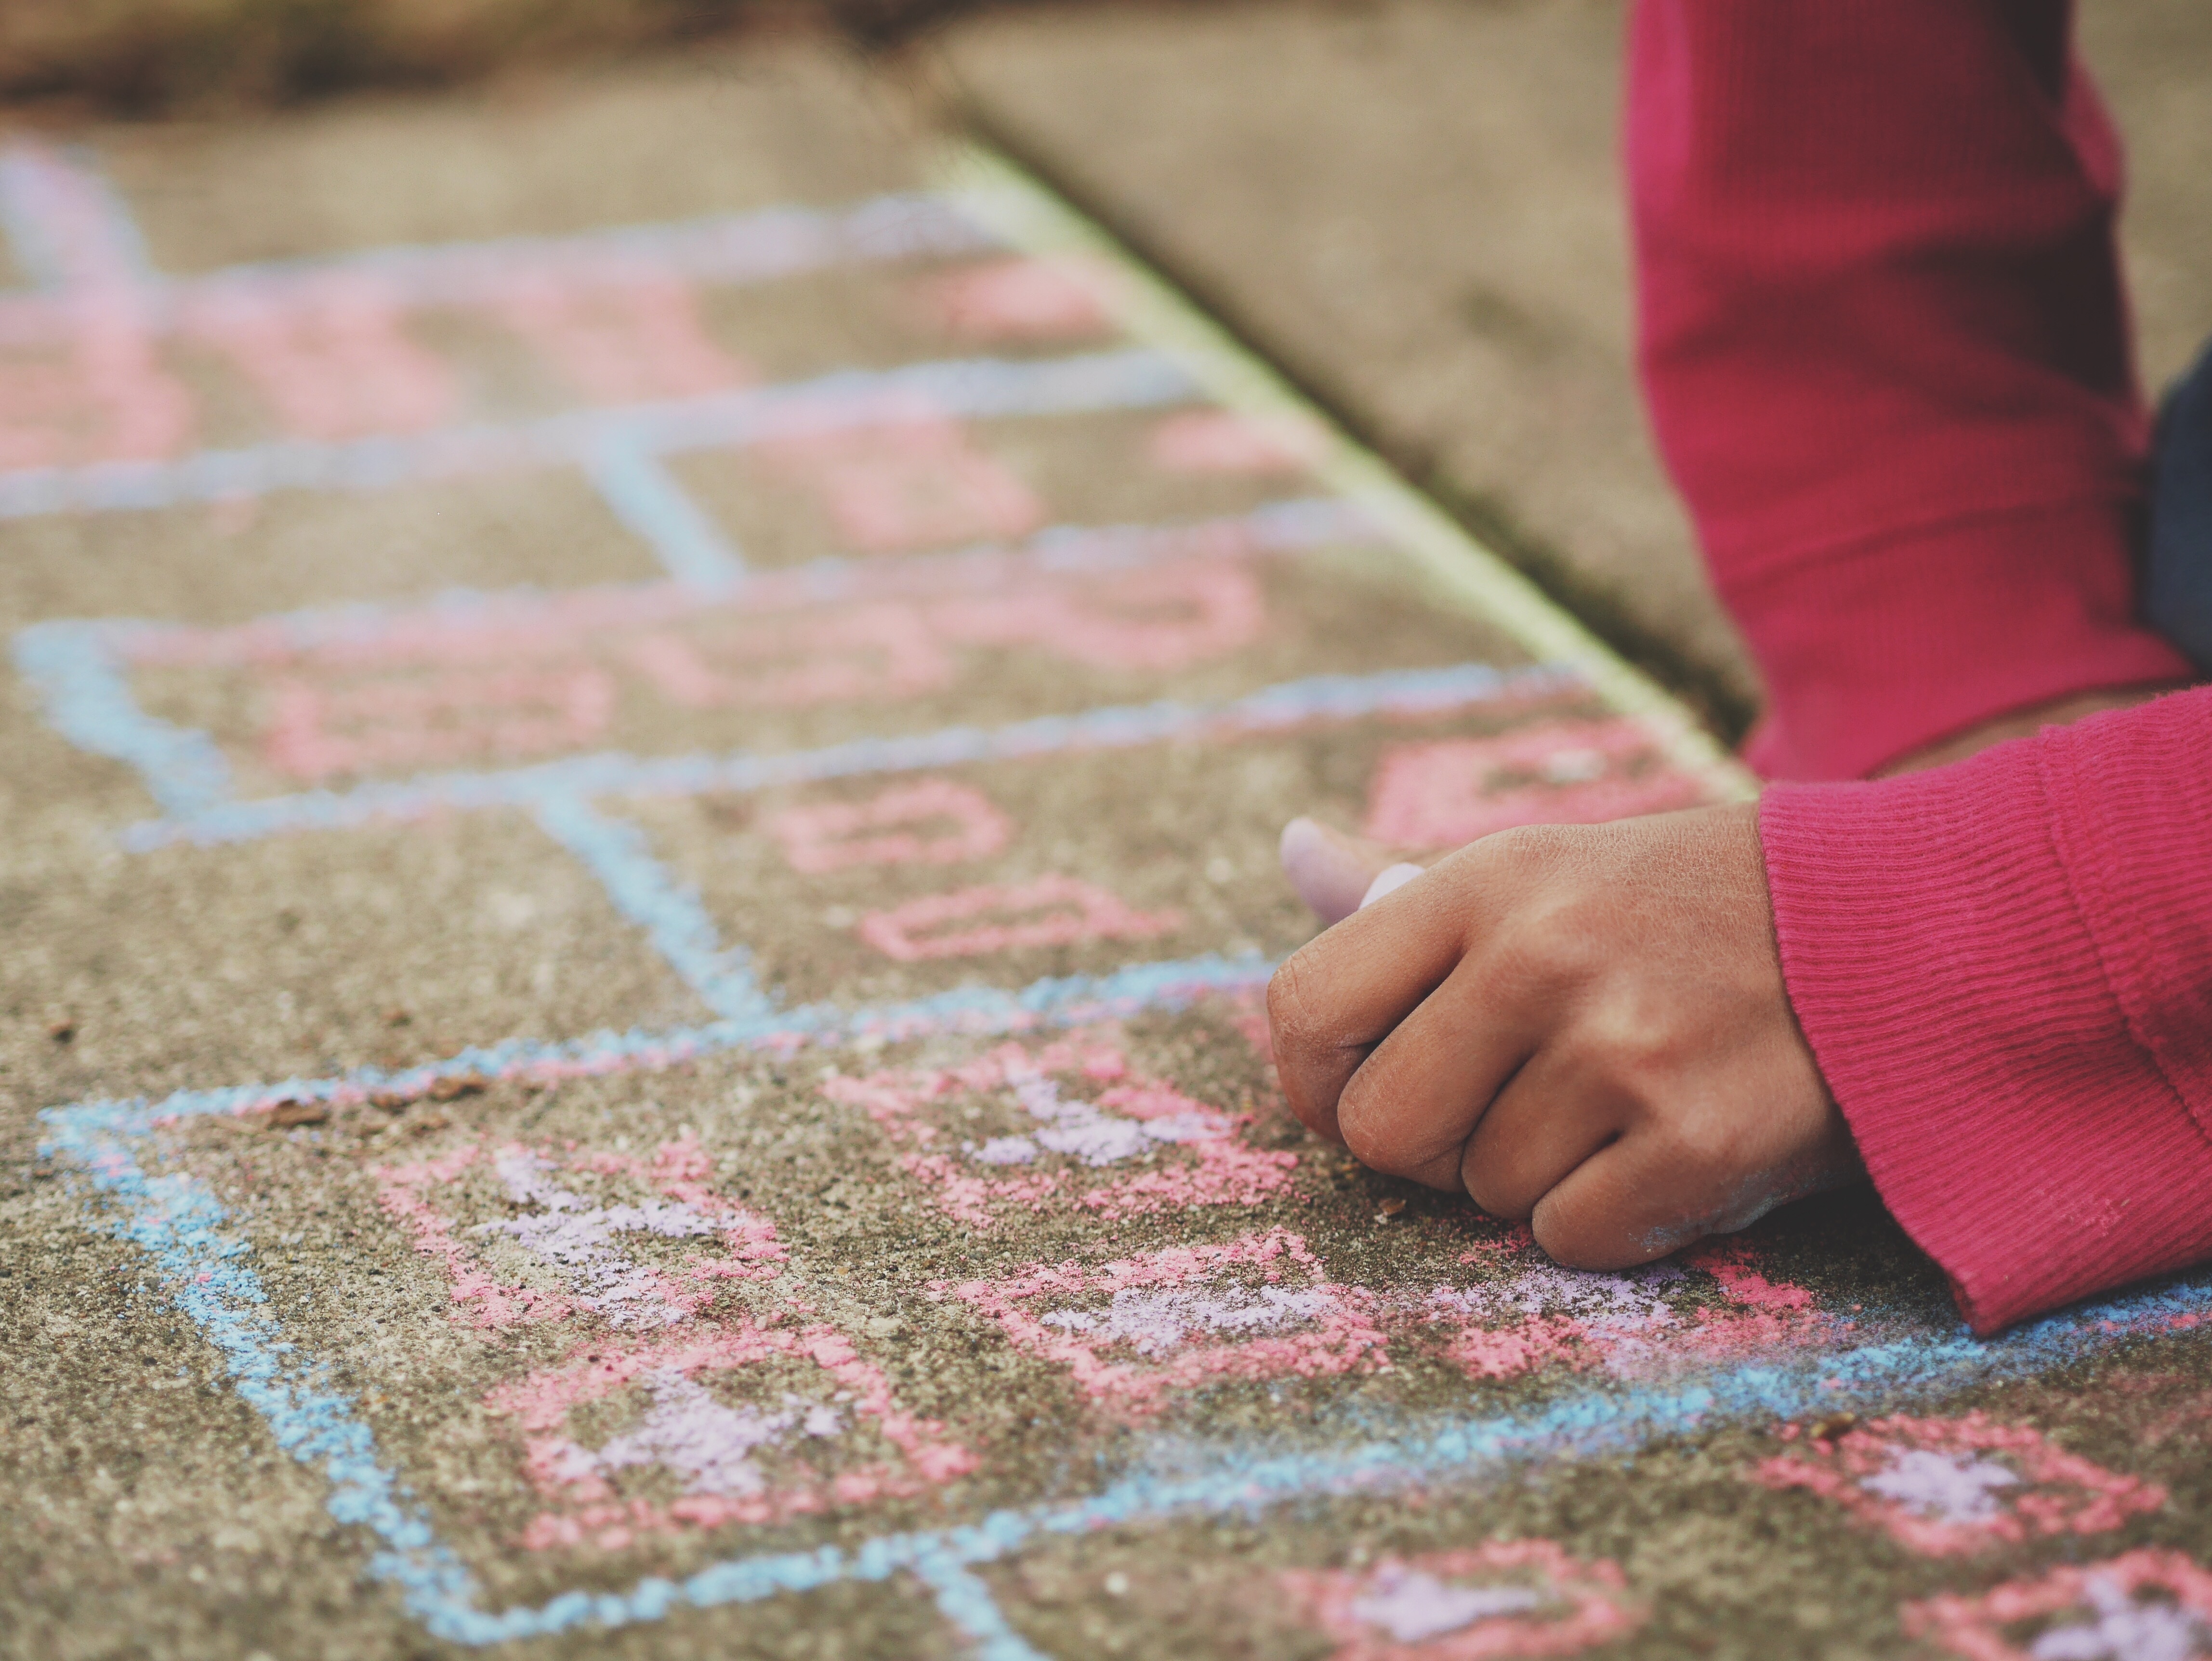
person, people, girl, woman, hair, white, floor, cute, female, pattern, brunette, portrait, model, young, youth, color, fashion, black, pink, material, hairstyle, smile, makeup, make up, caucasian, textile, face, eyes, art, happy, skin, beauty, sexy, carpet, beautiful women, attractive, elegance, gorgeous, adult, glamour, beautiful woman, beautiful girl, beauty girl, flooring, beauty woman, quilting